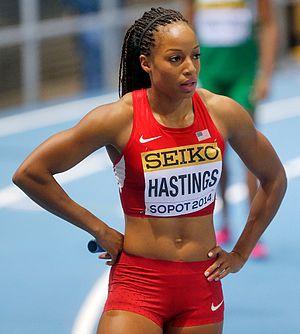
Natasha Monique Hastings est une athlète américaine spécialiste du 400 mètres.